GioGio's Bizarre Adventure

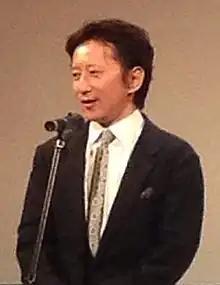
Series creator Hirohiko Araki provided artwork for the game.

"GioGio's Bizarre Adventure" was developed by Capcom. It is based on "Golden Wind", the fifth part of Hirohiko Araki's manga series "JoJo's Bizarre Adventure", and features artwork by Araki. To recreate the art style of the manga, Capcom developed a technique called Artistoon, which is used to render cel-shaded graphics. Capcom published the game in Japan on July 25, 2002 for the PlayStation 2, with a budget-priced re-release following on September 20, 2007.